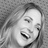
Emotion: happy